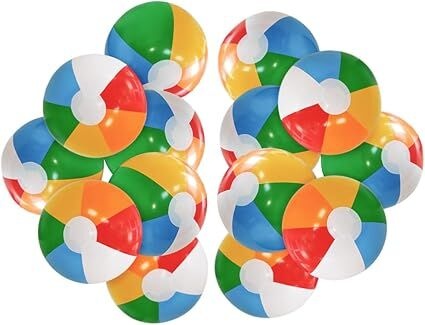
12'' Beach Ball for Kids: 14 Pack Beach Balls Bulk Inflatable Pool - Beach Balls Bulk Hawaiian Tropical Theme Christmas Party Decorations Favors Supplies
PVC Beach Balls: These beach balls for kids are made of premium quality PVC material. Safe for kids, high-strength and sturdy enough to kick, bounce, pass and toss Easy to Inflate: The pack contains 14 Pcs beach ball. These small beach balls are 12 inch before inflation, 8 inch after inflation. These bulk beach balls are superior workmanship and comes in no adding air to the ball. No seal issues on the top by the valve. They hold the air for days and won't leak Party Favor and Decorations: This beach ball is a great water party supplies, it worked out well as party favors for pool party. They are also great beach party supplies. Not only do they add fun to a summer party, but they can also be used to decorate any water-related party. Can be used in a variety of ways and also suitable for elementary math classes Safty Children's Toys: These beach balls for pool are good for kids. Nice size to have multiples of during your party without being so big. The kids will have a great time kicking them and chasing after them outside. Soft enough that they cant hurt anyone or anything Returns,RefundsandReplacements Productsthatarereceivedfaulty,damaged,ornotasdescribedareeligibleforareturn,refund,orreplacementinaccordancewiththeAustralianConsumerLaw(ACL).Wearecommittedtoensuringallproductsmeetthestandardsofqualityandreliabilityexpectedbyourcustomers.However,pleasenotethatwedonotacceptreturnsorproviderefundsforchangeofmind.Weencourageyoutocarefullyconsideryourpurchasetoensureitmeetsyourneedsandexpectations. DeliveryTimeframe Pleasenotethatwecannotguaranteetheexactdateofarrival,andthedeliverytimeframes(excludingweekendsandpublicholidays)areasfollows: ForcustomersinVictoria,approximately7-10workingdays; ForcustomersinNSW,SA,ACT,andQLD,approximately9-12workingdays; ForcustomersinWA,NT,andTAS,approximately9-12workingdays.
Brand: Toy Chest Australia
Category: Toys & Games > Toys > Beach & Sand Toys > Beach Balls